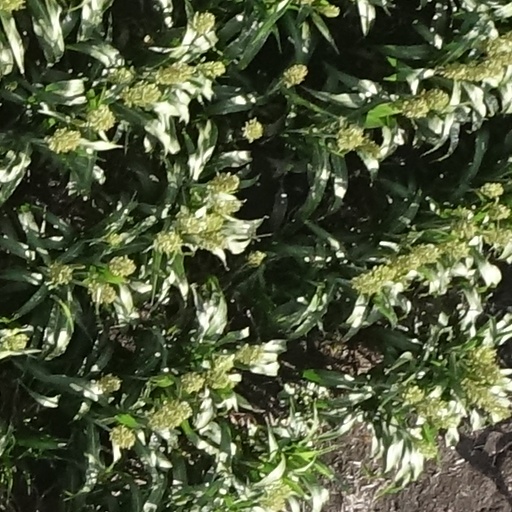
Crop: sorghum